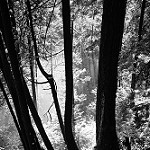
Label: B & W